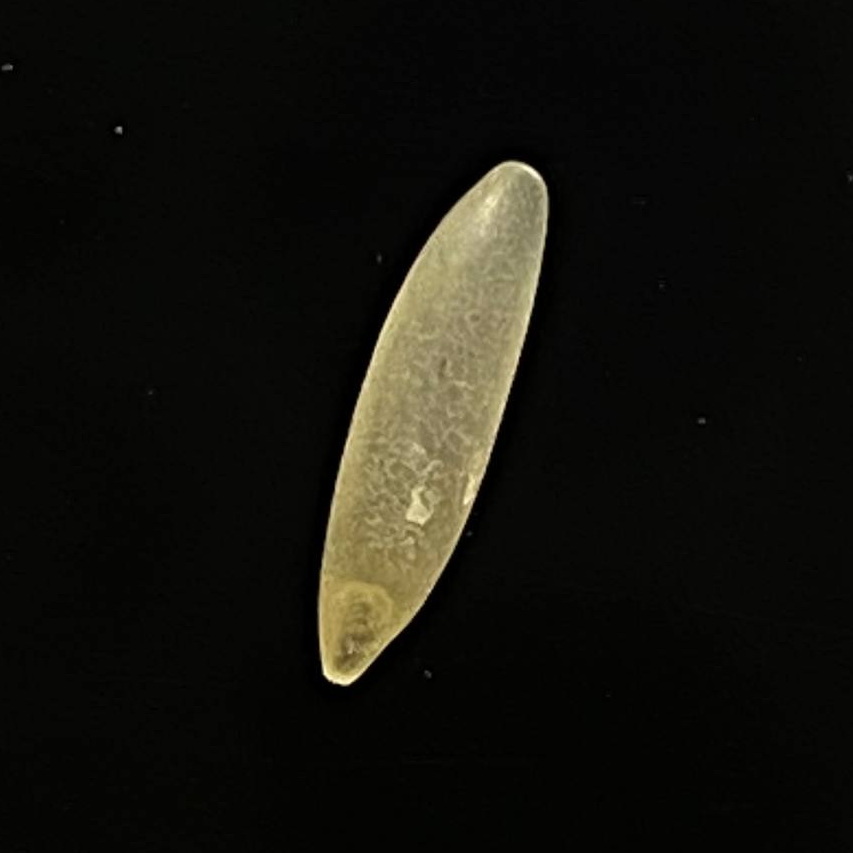
Rice variety: Bashmoti